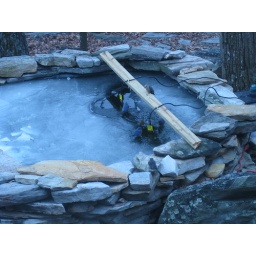
The birds are pleased that there's water to drink; the fish are pleased that there's a warm spot in the pond.